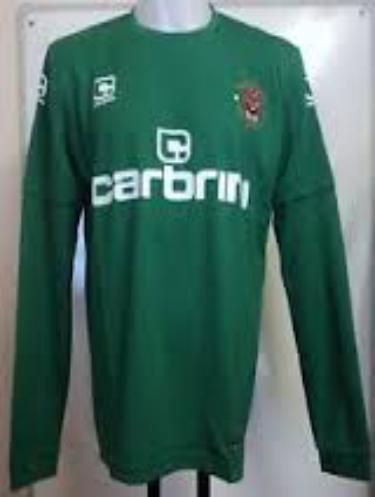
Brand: Carbrini
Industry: Clothes